Anthony Thornton (politician)

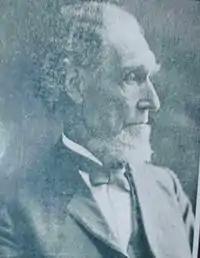
An older Anthony Thornton.

Born near Paris, Kentucky, Thornton attended the common schools and Centre College, Danville, Kentucky. He graduated from Miami University, Ohio, in 1834. He studied law under his uncle, John R. Thornton. He was admitted to the bar and commenced practice in Shelbyville, Illinois, in 1836. He served as major of militia during the war with Mexico. He served as delegate to the State constitutional conventions in 1847 and 1862, and was a member of the Illinois House of Representatives in 1851–52. In 1856, he held a joint debate with Abraham Lincoln in Shelbyville, Illinois.